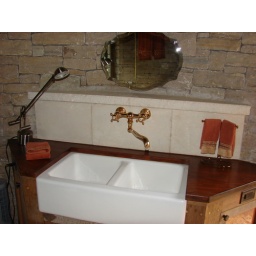
Sink in bath house